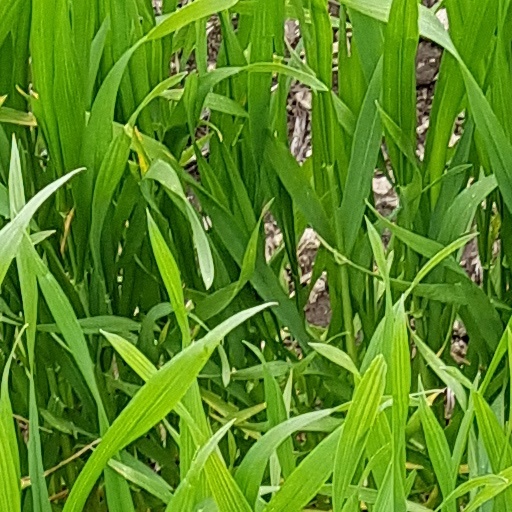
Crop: wheat